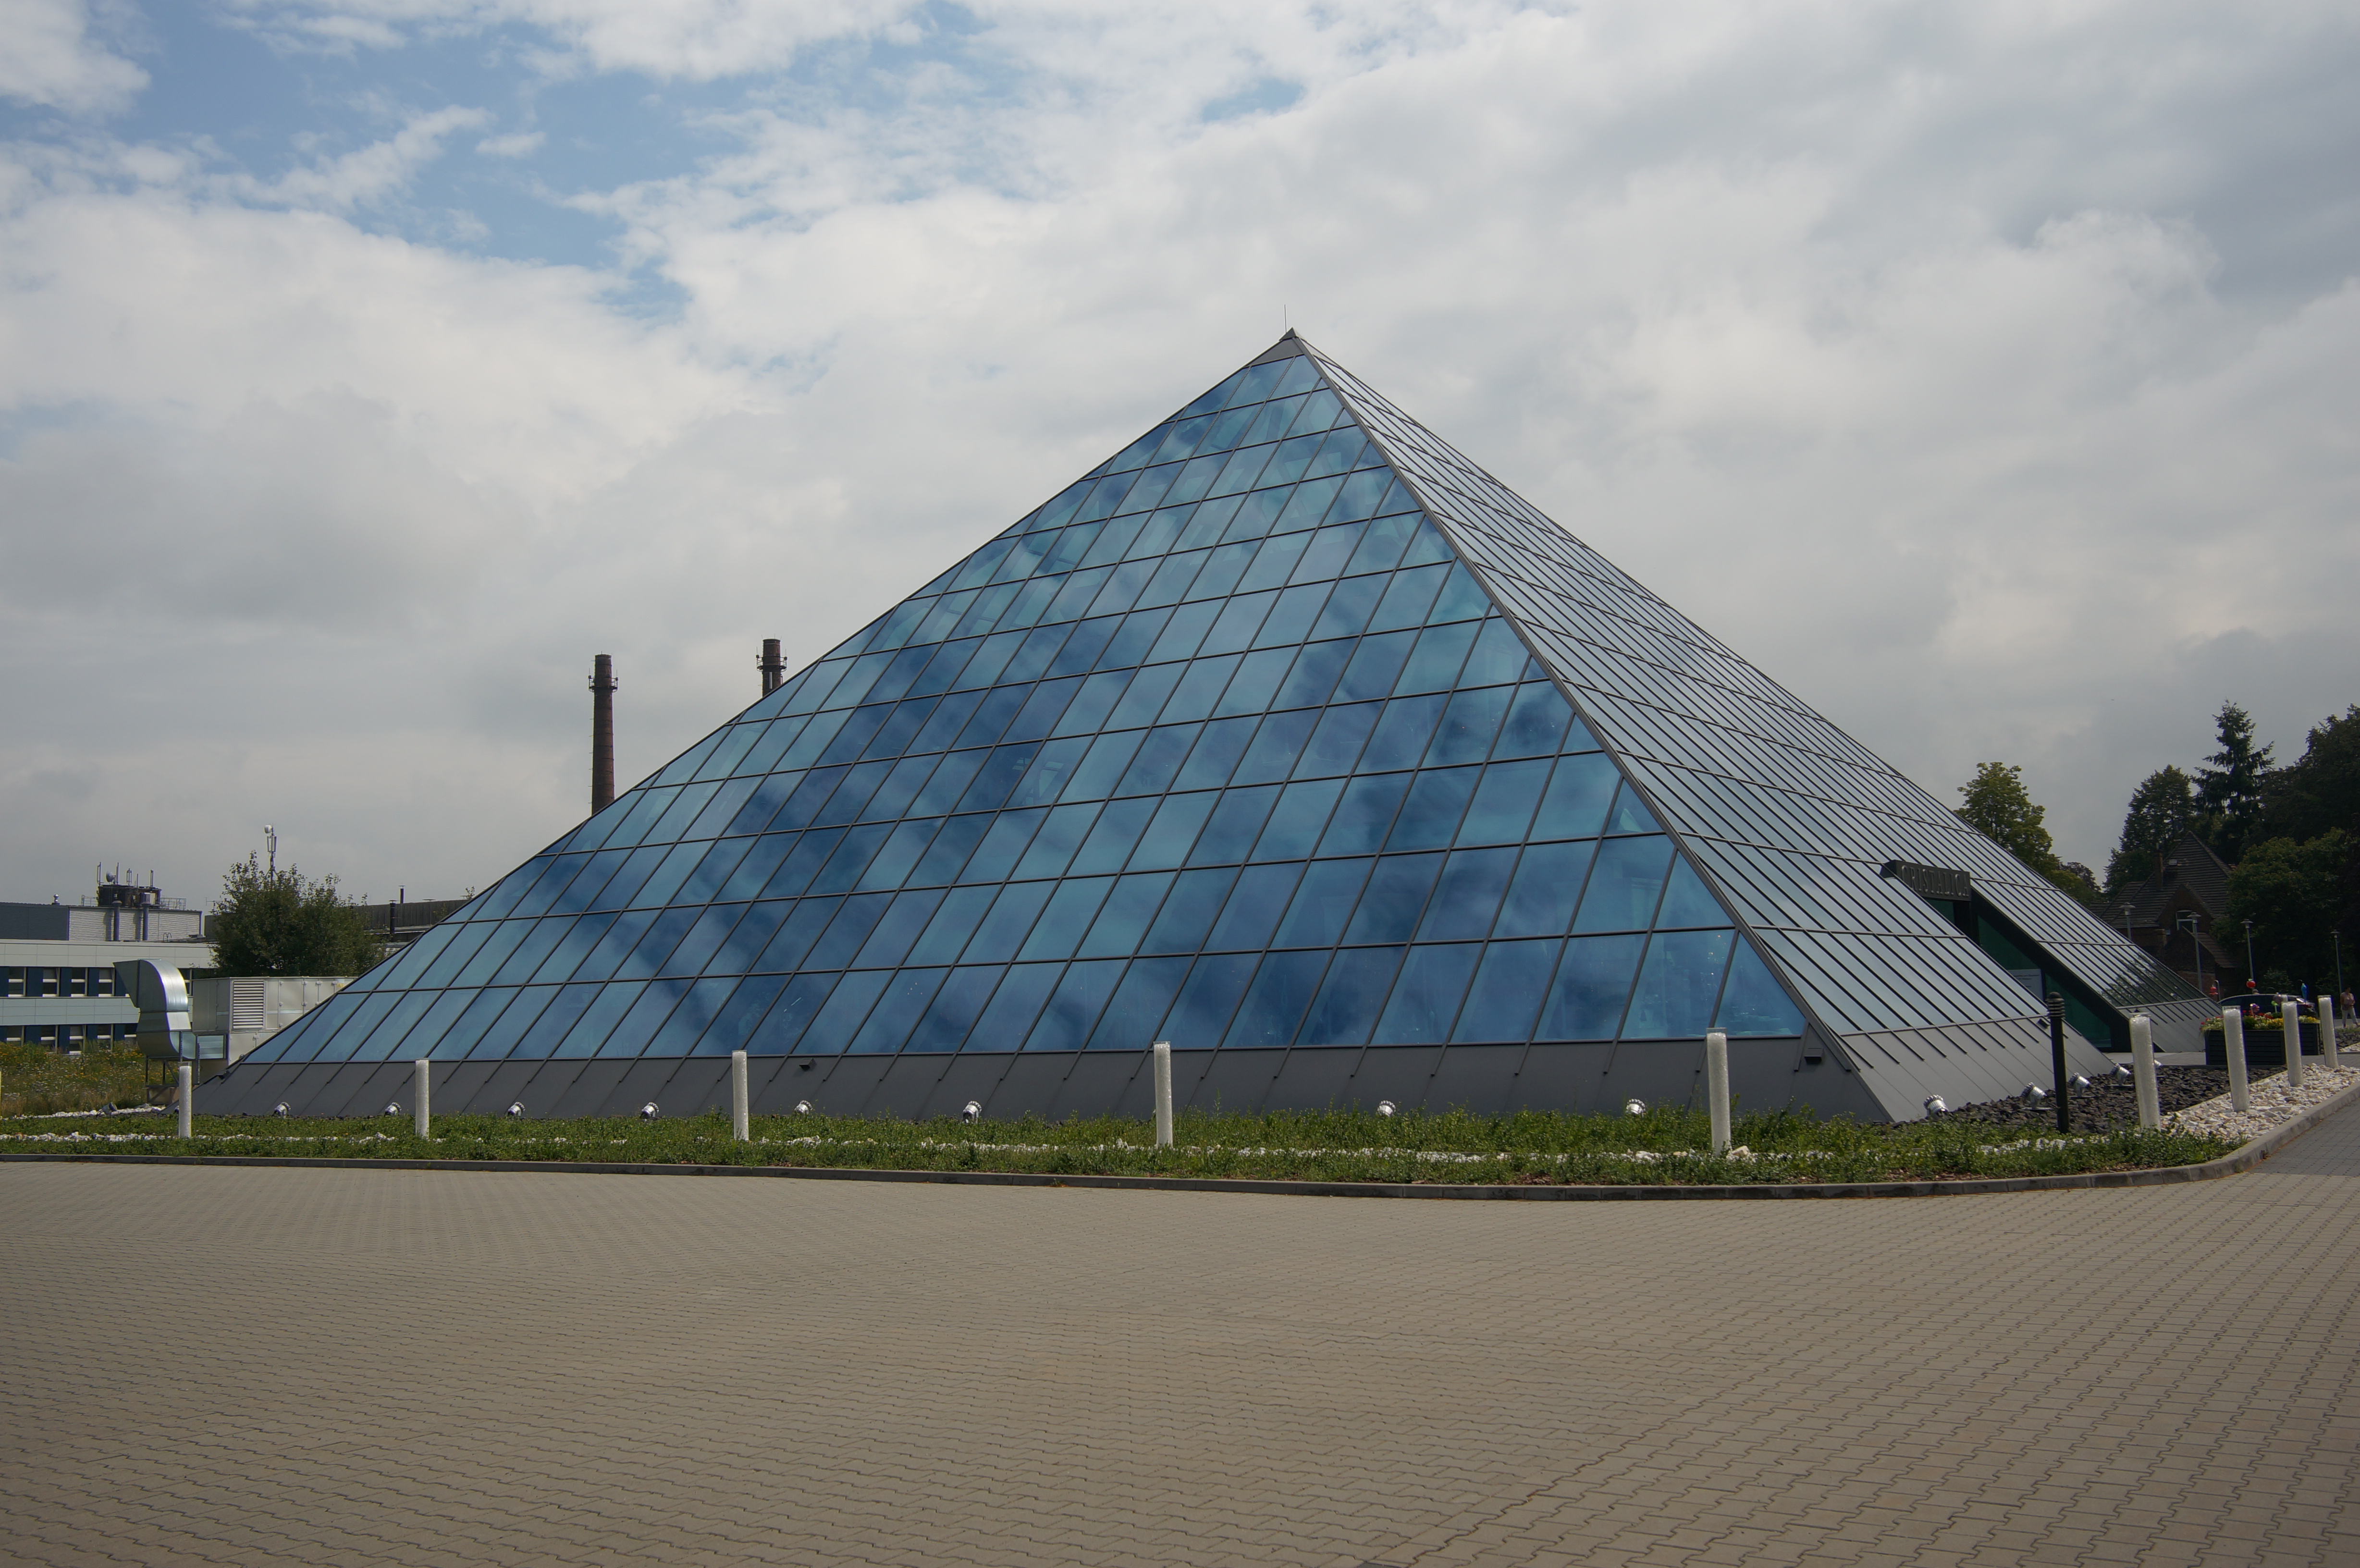
architecture, roof, skyscraper, monument, landmark, facade, stadium, 2016, germany, deutschland, samyang, sony, dome, nex, nex6, saxony, sachsen, 21mm, lenstagged, samyang21mm114umccse, samyang21mm, steffenzahn, dbern, atmosphere of earth, outdoor structure